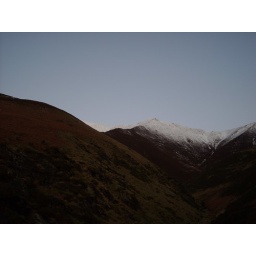
After parking the car near Scales Farm I headed along the footpath to the base of Doddick Fell.